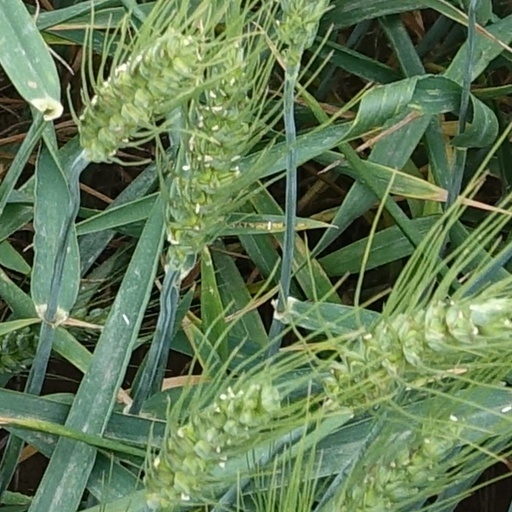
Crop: wheat